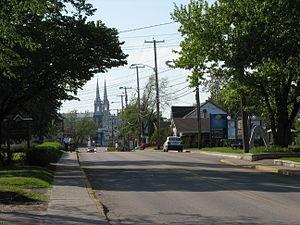
Le boulevard Sacré-Coeur à Saint-Félicien en juin 2008.
La rivière Ashuapmushuan, autrefois appelée Chamouchouane, est une rivière canadienne de la province de Québec qui alimente le lac Saint-Jean. Elle prend sa source dans le lac Ashuapmushuan et coule vers le sud-est pour se déverser dans le lac Saint-Jean. Son nom, d'origine innu, signifie « Là où l'on guette l'orignal ».
Saint-Félicien est une ville du Québec située dans la MRC du Domaine-du-Roy au Saguenay–Lac-Saint-Jean.